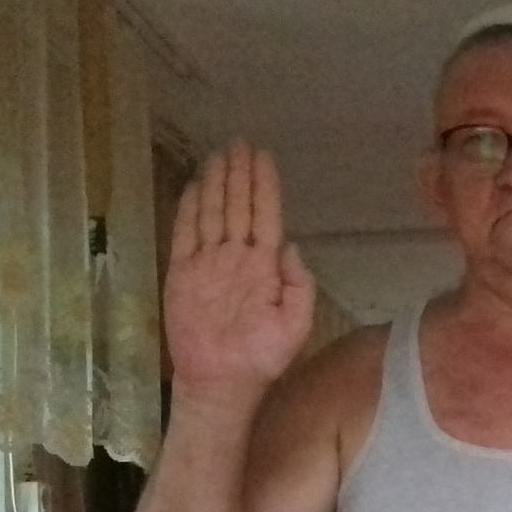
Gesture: stop